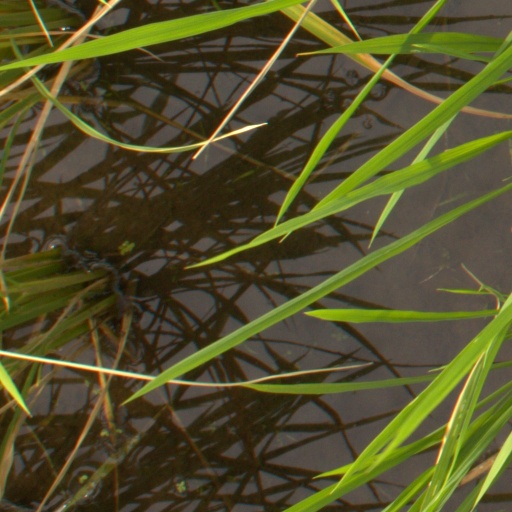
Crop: rice